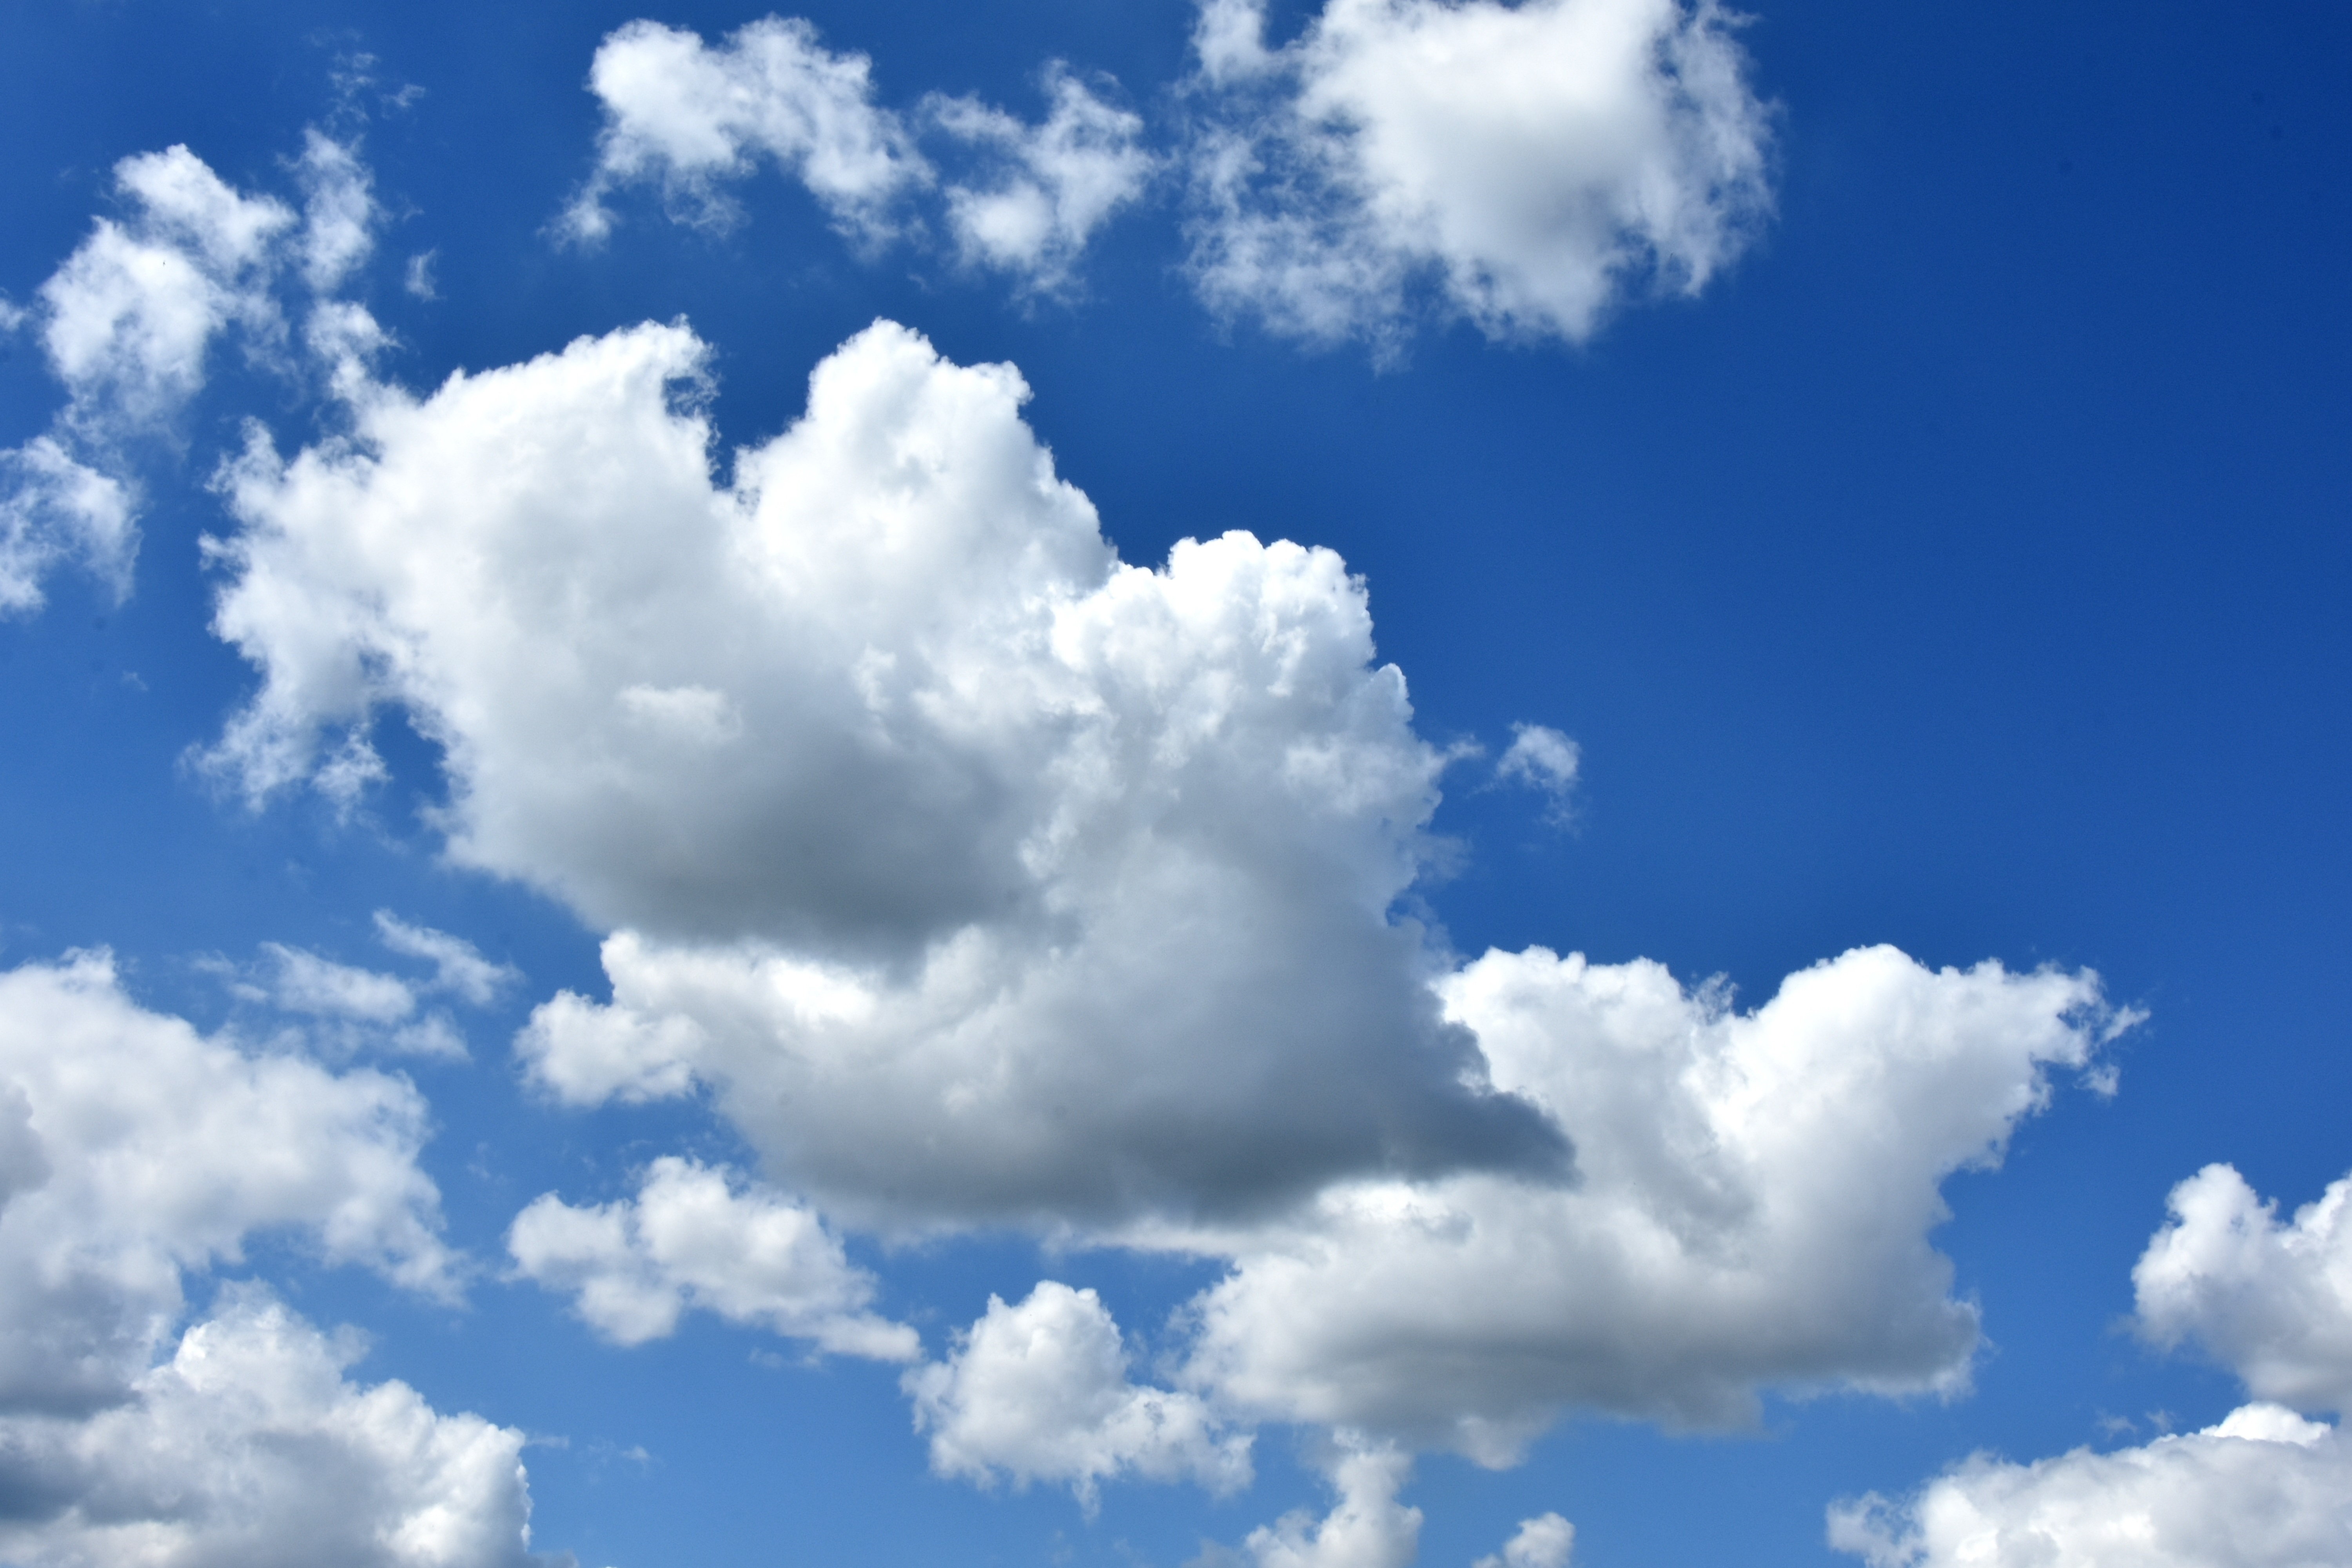
cloud, sky, sunlight, atmosphere, daytime, cumulus, blue, blue sky, cloud cover, clouds, glomerulus, meteorological phenomenon, atmosphere of earth